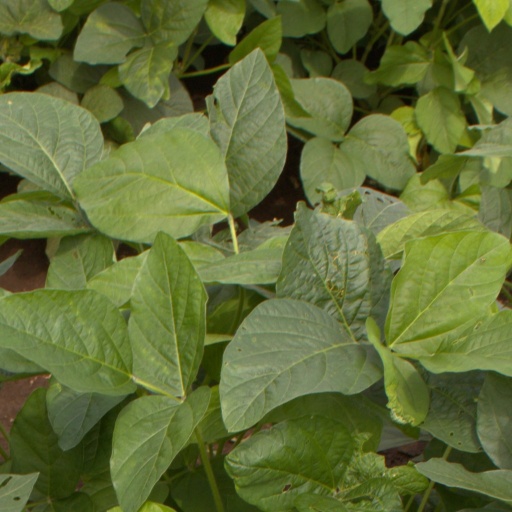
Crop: soybean